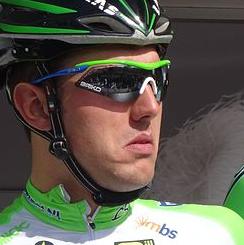
Age: 23